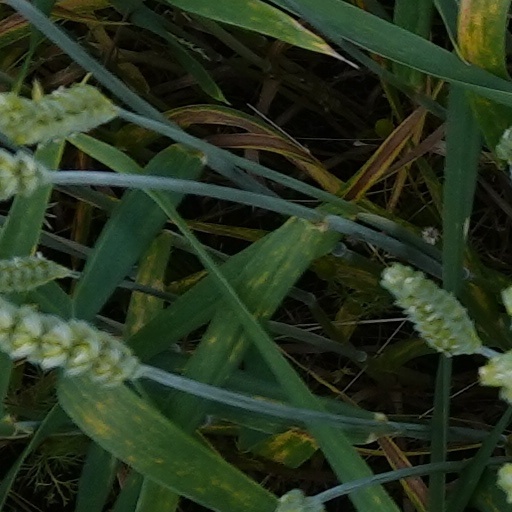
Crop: wheat